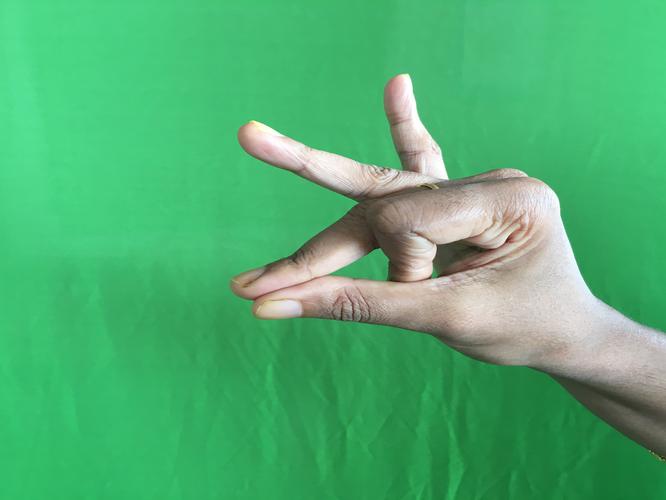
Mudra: Bramaram
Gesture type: single_hand